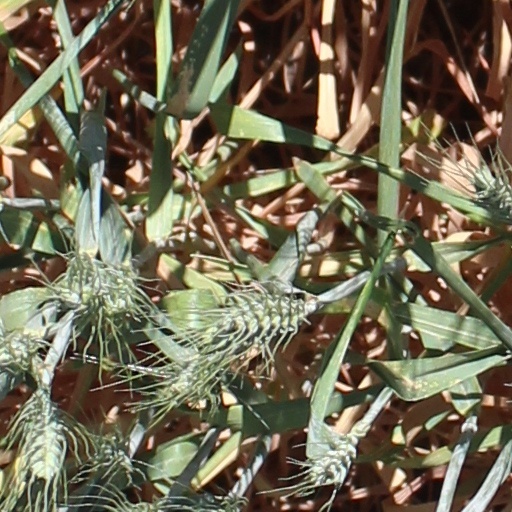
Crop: wheat